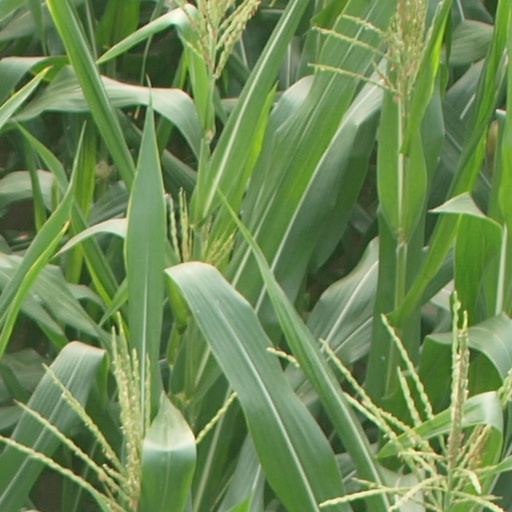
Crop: maize; corn